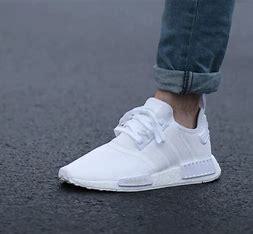
Brand: Adidas
Model: NMD Sale